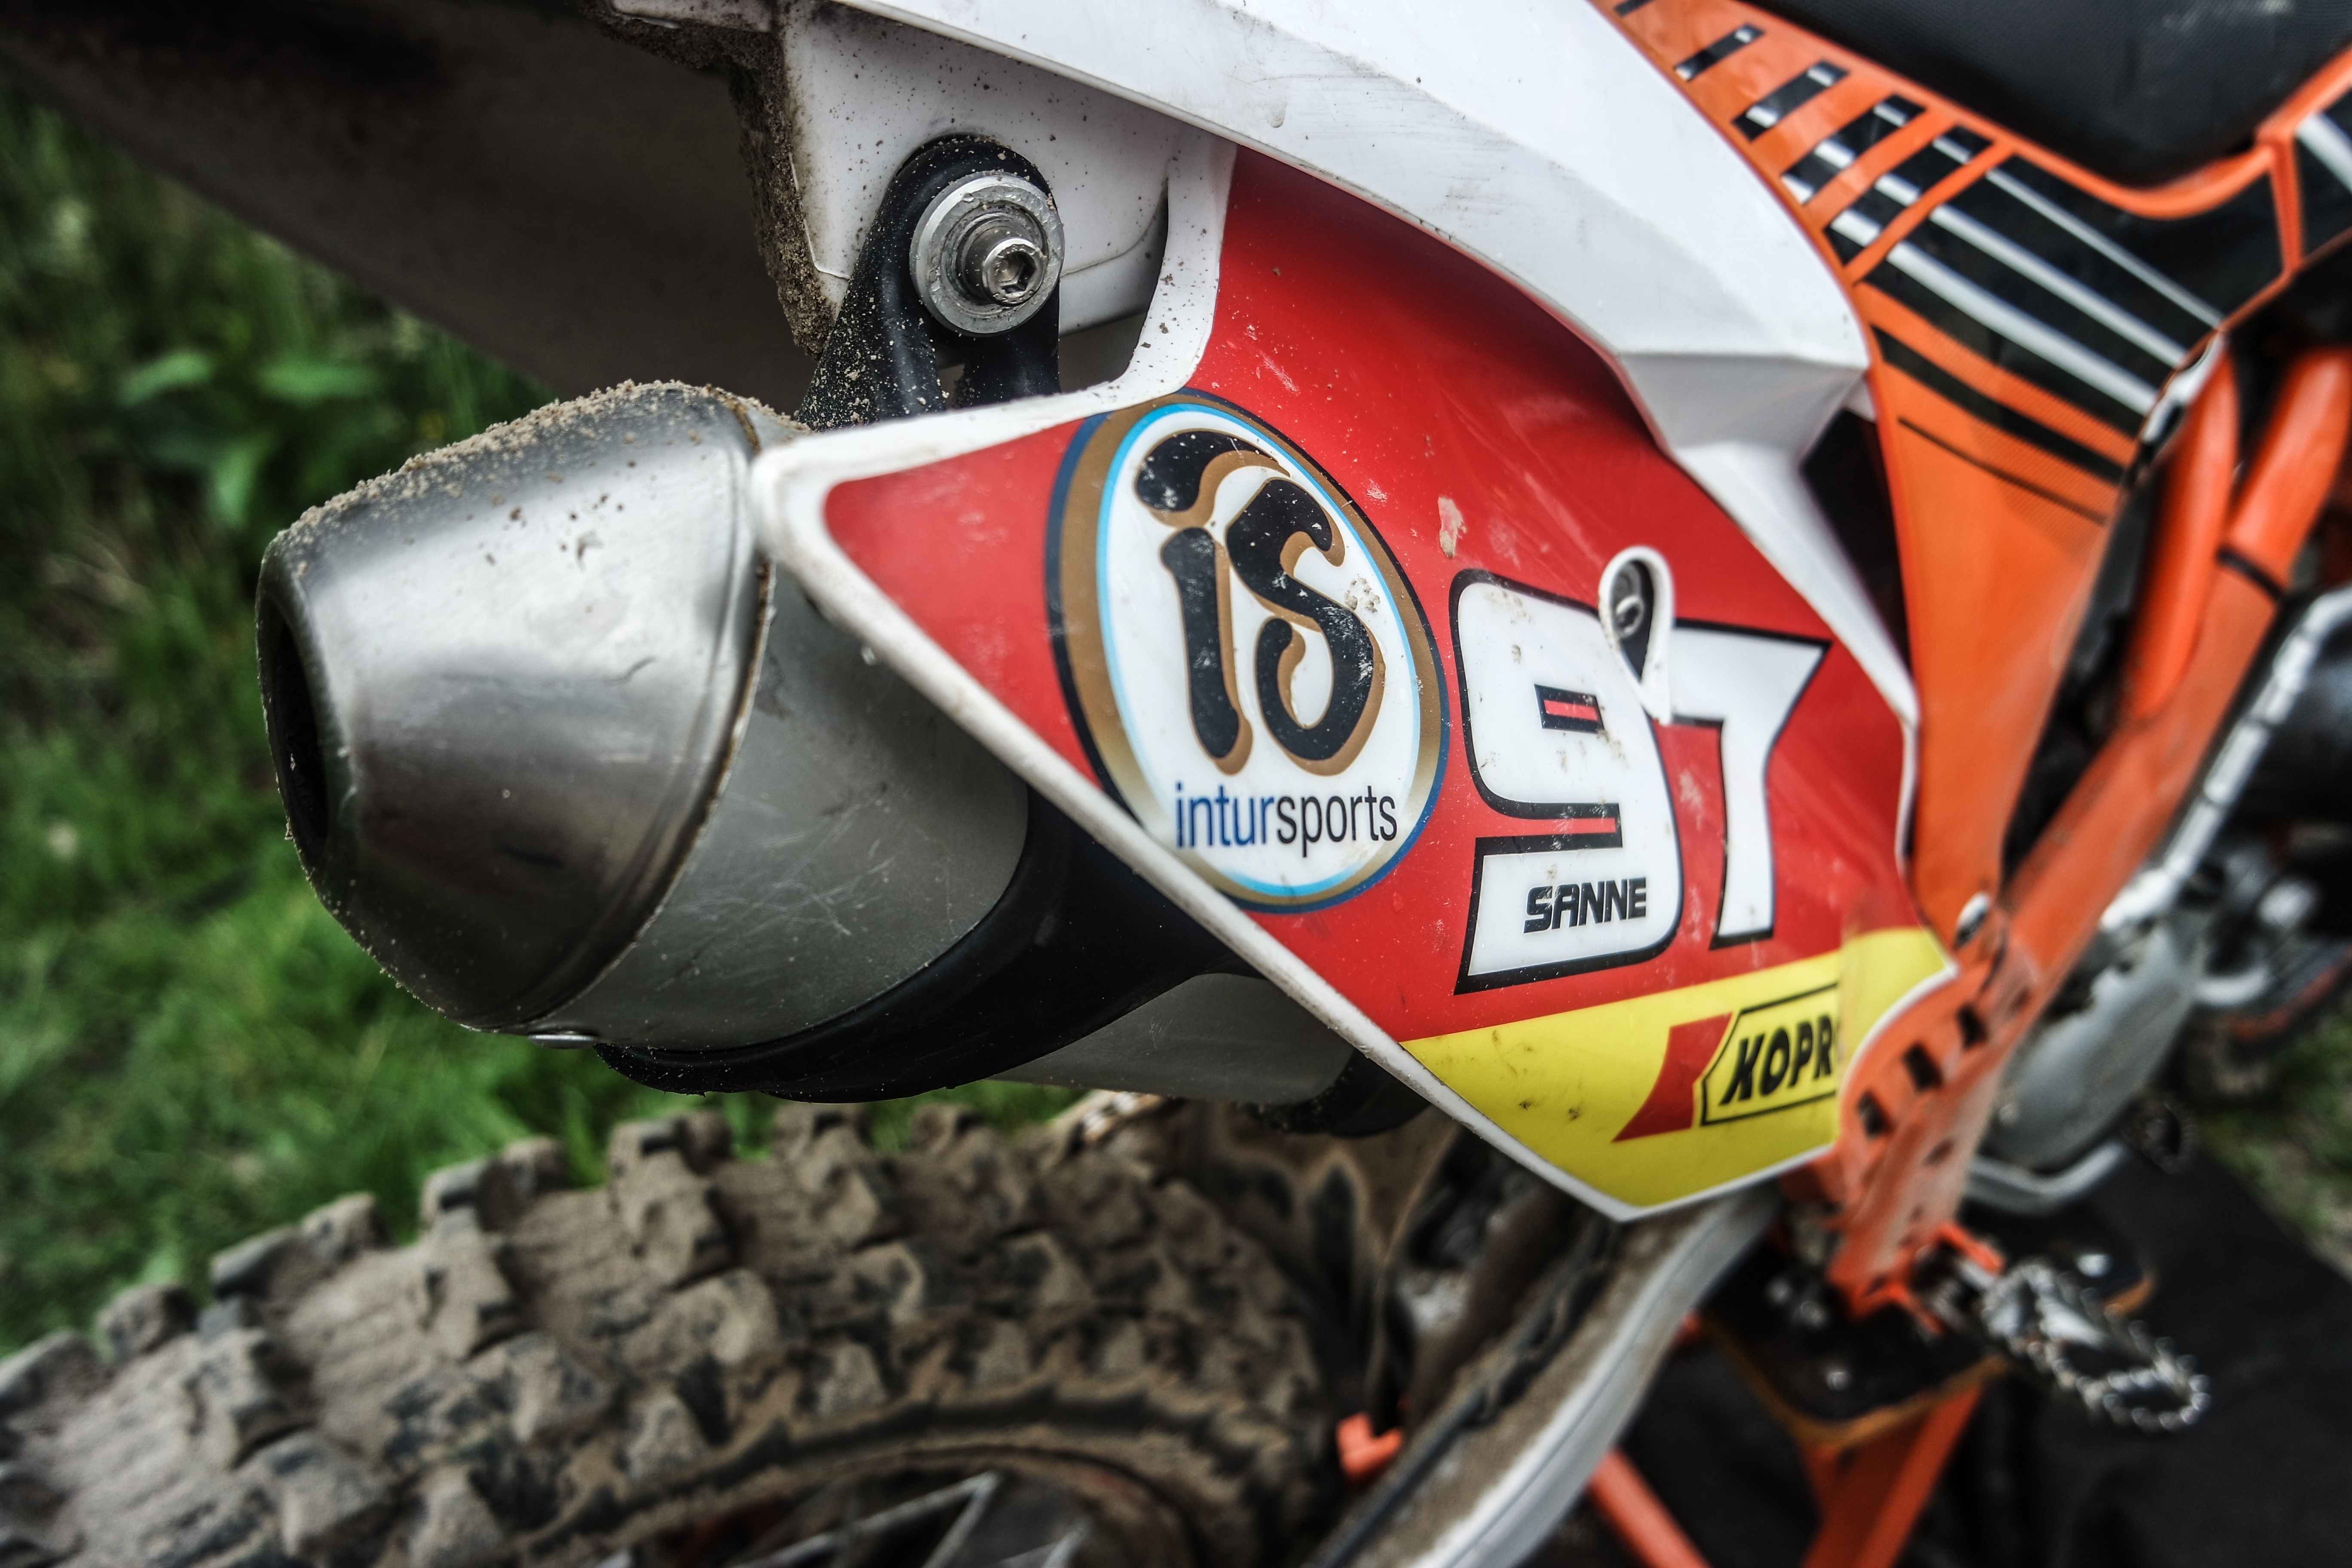
wheel, bicycle, band, vehicle, motorcycle, dirt, motocross, cross, sports equipment, mountain bike, sports, racing, motor, freeride, enduro, exhaust, ktm, motorcycling, motorcycle racing, automobile make, automotive exterior, cycle sport